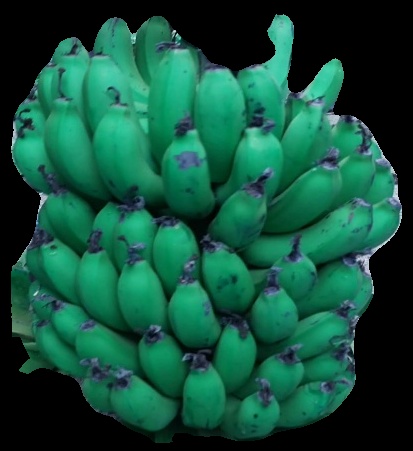
Variety: pachbale
Grade: grade2